Odd–even rationing

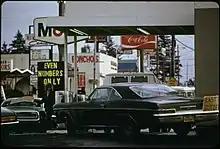
Motorists with even-numbered licenses line up for gasoline on an even-numbered day, Portland, OR, 1973.

The efficacy of odd–even rationing is debated. For gasoline, it does not actually reduce consumption much, since people prevented from filling up one day will just fill up the day before or the day after; the total number of people in line on each day is roughly unchanged. Some propose that it has psychological effects like reducing panic buying, discouraging people from making small purchases on a daily basis, or emphasizing the shortage and further discouraging unnecessary trips.